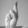
ASL letter: R